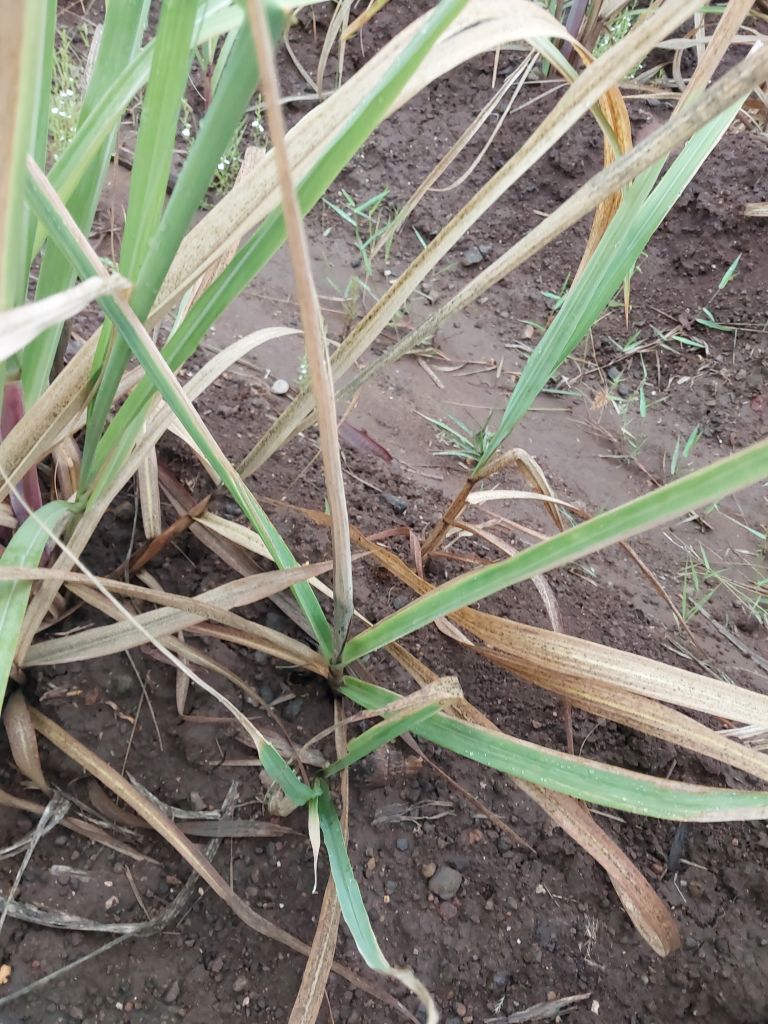
Label: Smut